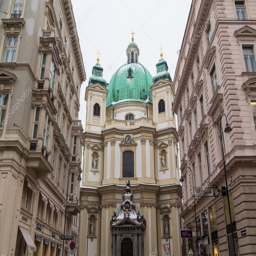
baroque structure during the -- stock photo #